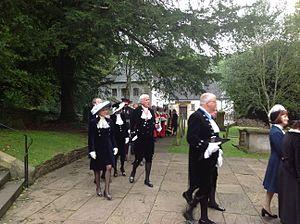
Un haut-shérif est un officier de cérémonie pour chaque comté d'Angleterre et du pays de Galles et d'Irlande du Nord. C'est aussi le shérif en chef de plusieurs shérifs payés aux États américains qui surclasse et commande les autres dans leurs fonctions judiciaires. Au Canada, le haut-shérif fournit des services administratifs aux cours suprêmes et provinciales.